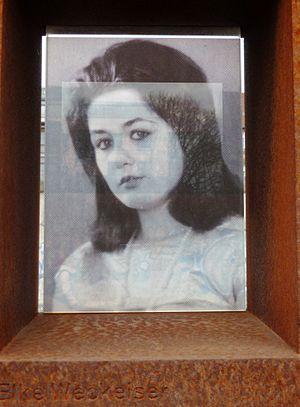
Elke Weckeiser est une victime du mur de Berlin. Tentant de fuir la République démocratique allemande avec son mari Dieter Weckeiser, elle a été abattue par des membres des troupes frontalières.